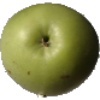
Label: Apple Granny Smith 1